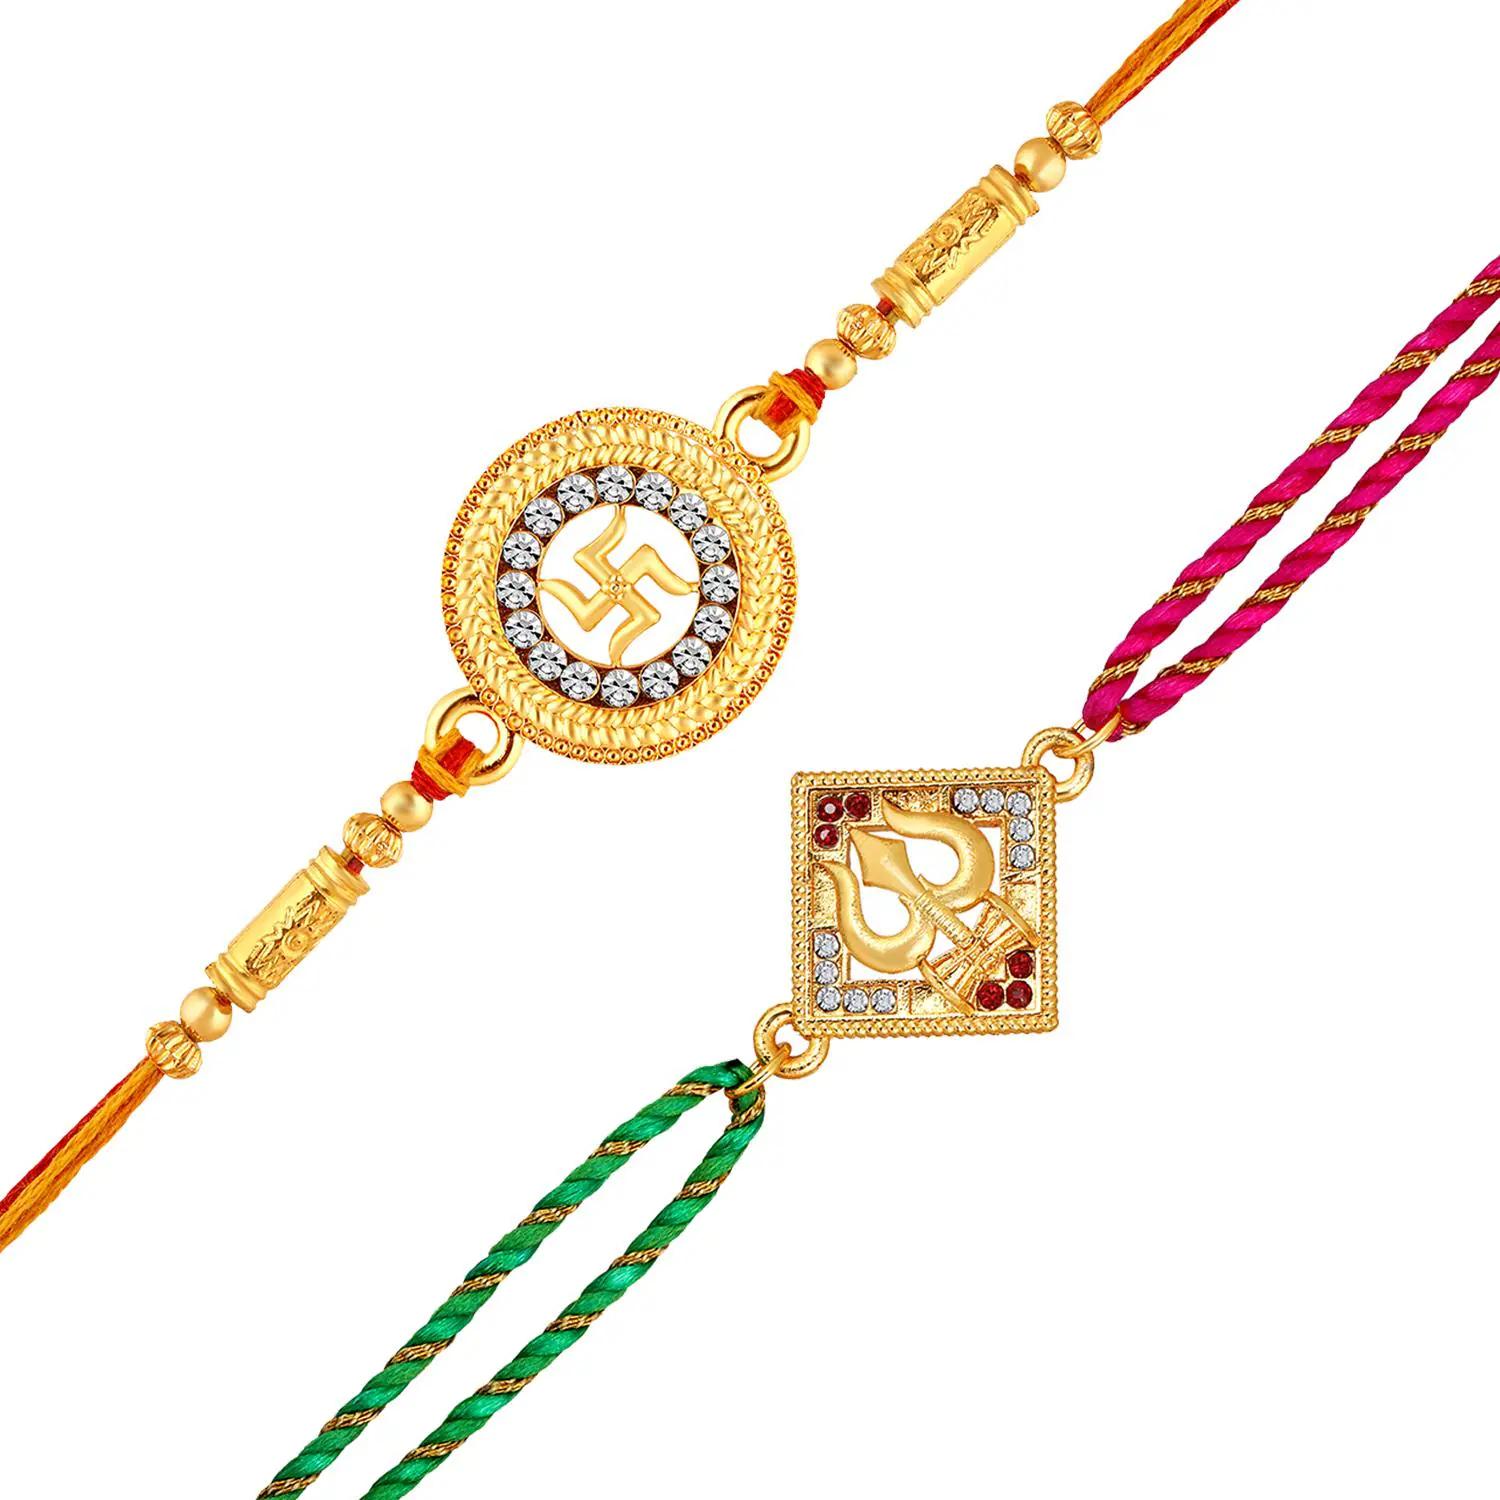
 Mahi Combo of OM and Shiva Trishul Religious Rakhi with Crystals for Brother, Bhai, Bro (RCO1105707G)
Type: Rakhis
Brand: Mahi
Price: Rs. 289
 Celebrate Raksha Bandhan with our exquisitely crafted Rakhi, designed to strengthen the bond between siblings. This traditional Rakhi features intricate beadwork and durable thread, ensuring it stands the test of time. Handmade with care, each Rakhi is a unique and meaningful gift for your brother. Each Rakhi carries heartfelt blessings and good wishes for your brother's well-being and success. Celebrates the bond of love and protection between siblings, a cherished tradition in Indian culture.
Features: The Rakhi is adorned with vibrant colors and attractive embellishments that add a touch of elegance to the celebration.,Content in Box : 2 Rakhis ; Cultural Significance: This beautiful Rakhi will acknowledge your love for Your Brother with the promise that your bond with him will grow stronger as time goes on.,Vibrant Colors: Adding bright and playful colors to the celebration will make it stand out and make it more enjoyable. This Rakhi Combo comes with a Small Rakhi Greeting Card along with a few grams of Roli & Chawal,Celebrate the bond of love and protection with our exquisite Rakhis. Share the joy of Raksha Bandhan Festival with this beautiful Rakhi, a token of love, protection and blessings.,Adjustable Size and Easy to tie: Designed to fit wrists of all sizes. It is simple and easy to tie the Rakhi securely and effortlessly.
Included: 2 Rakhis